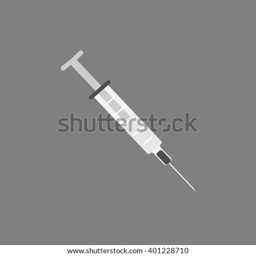
vector image of a syringe on a gray background